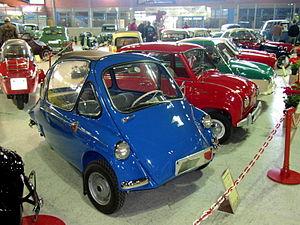
Heinkel Flugzeugwerke était une entreprise de fabrication d'avions allemande fondée par Ernst Heinkel. Elle a construit de nombreux bombardiers pour la Luftwaffe durant la Seconde Guerre mondiale et a apporté un certain nombre de contributions au vol à haute vitesse.